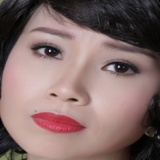
ca sĩ Cẩm Ly